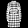
Label: Dress